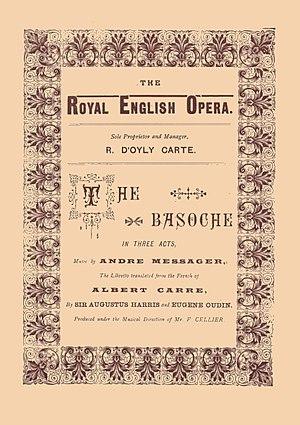
La Basoche est un opéra-comique en trois actes, mis en musique par André Messager sur un livret français d'Albert Carré. L'intrigue met en scène le « Roi » de la guilde des étudiants en droits, La Basoche, qui a été instituée par le roi Philippe IV.